Cosmic Stories and Stirring Science Stories

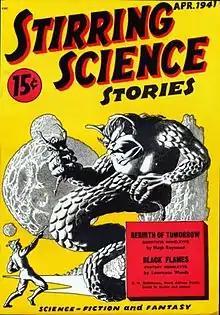

Isaac Asimov contributed a story, "The Secret Sense", which appeared in the March 1941 issue of "Cosmic". After Wollheim acquired the story, Asimov met with F. Orlin Tremaine, the editor of "Comet"—a competing science fiction magazine—and discovered that Tremaine was irate at the idea of a magazine that might "siphon readership from magazines that paid" by taking stories without paying the authors. Tremaine felt that any author who contributed a story to these magazines should be blacklisted. Asimov acknowledged that a story of his would be appearing in "Cosmic", but told Tremaine that he had been paid for it. In Asimov's autobiographical anthology "The Early Asimov" he recalls that after hearing Tremaine's comments he requested a token payment of $5 from Wollheim; in Asimov's autobiography "In Memory Yet Green" the sequence of events is given slightly differently, with Asimov asking Wollheim for payment, or else for the story to be published under a pseudonym, before the story was published. This was requested on the grounds that "even though the story might be worth nothing, my name was worth something". Wollheim reluctantly agreed to a payment of $5, commenting that it was an effective word rate of $2.50 per word, since he was paying only for the use of Asimov's name. Wollheim later commented that because of the payment he could sue Asimov for royalties whenever the latter's name appeared in print.